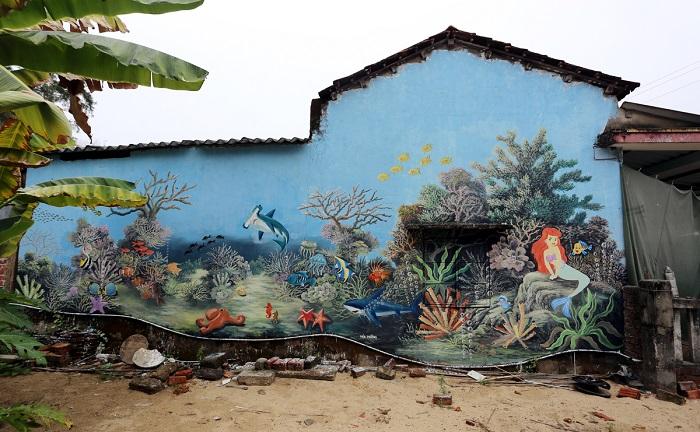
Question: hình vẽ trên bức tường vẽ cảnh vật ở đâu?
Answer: dưới lòng biển